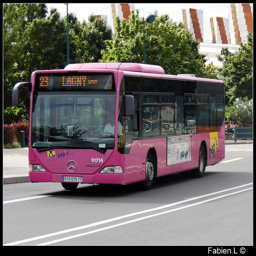
A pink city bus driving down a street past trees.
A large pink community bus on the street
a big pink bus that is going down the road
a public transit bus on a city street
A pink Volkswagon bus drives in a sunny street.